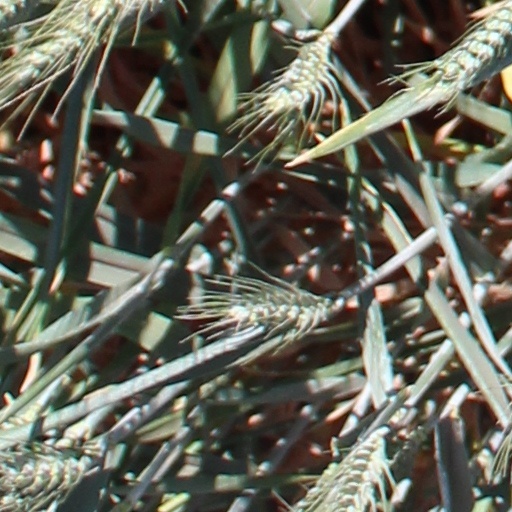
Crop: wheat